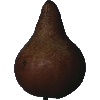
Label: pear_kaiser